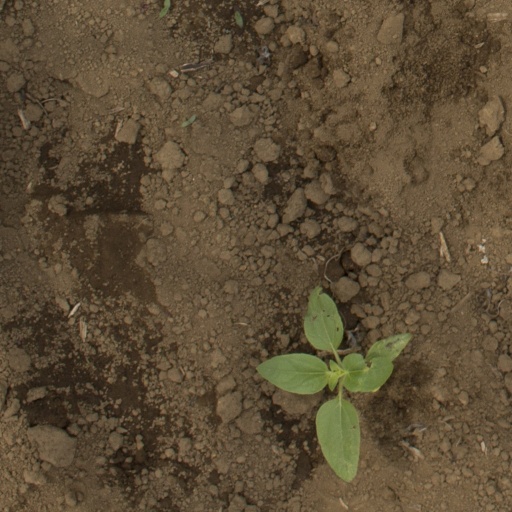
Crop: Jerusalem artichoke